Dictabelt

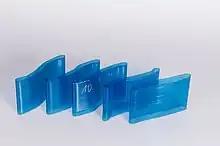

The Dictabelt, in early years and much less commonly also called a Memobelt, is an analog audio recording medium commercially introduced by the American Dictaphone company in 1947. Having been intended for recording dictation and other speech for later transcription, it is a write-once-read-many medium consisting of a thick transparent vinyl (according to a 1960s Dictaphone user manual: cellulose acetate butyrate) plastic belt wide and around. The belt is loaded onto a pair of metal cylinders, put under tension, then rotated like a tank tread. It is inscribed with an audio-signal-modulated helical groove by a stylus which is slowly moved across the rotating belt. Unlike the stylus of a record cutter, the Dictabelt stylus is blunt and in recording mode it simply impresses a groove into the plastic rather than engraving it and throwing off a thread of waste material. The Dictabelt system was popular, and by 1952, made up 90% of Dictaphone's sales.